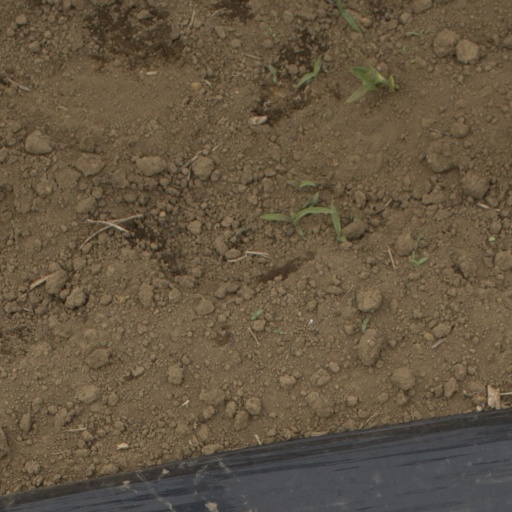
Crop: Jerusalem artichoke